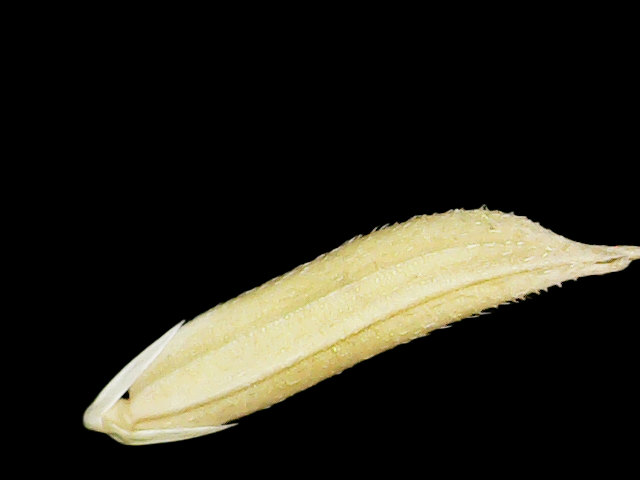
Rice variety: Binadhan25